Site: brandenburg
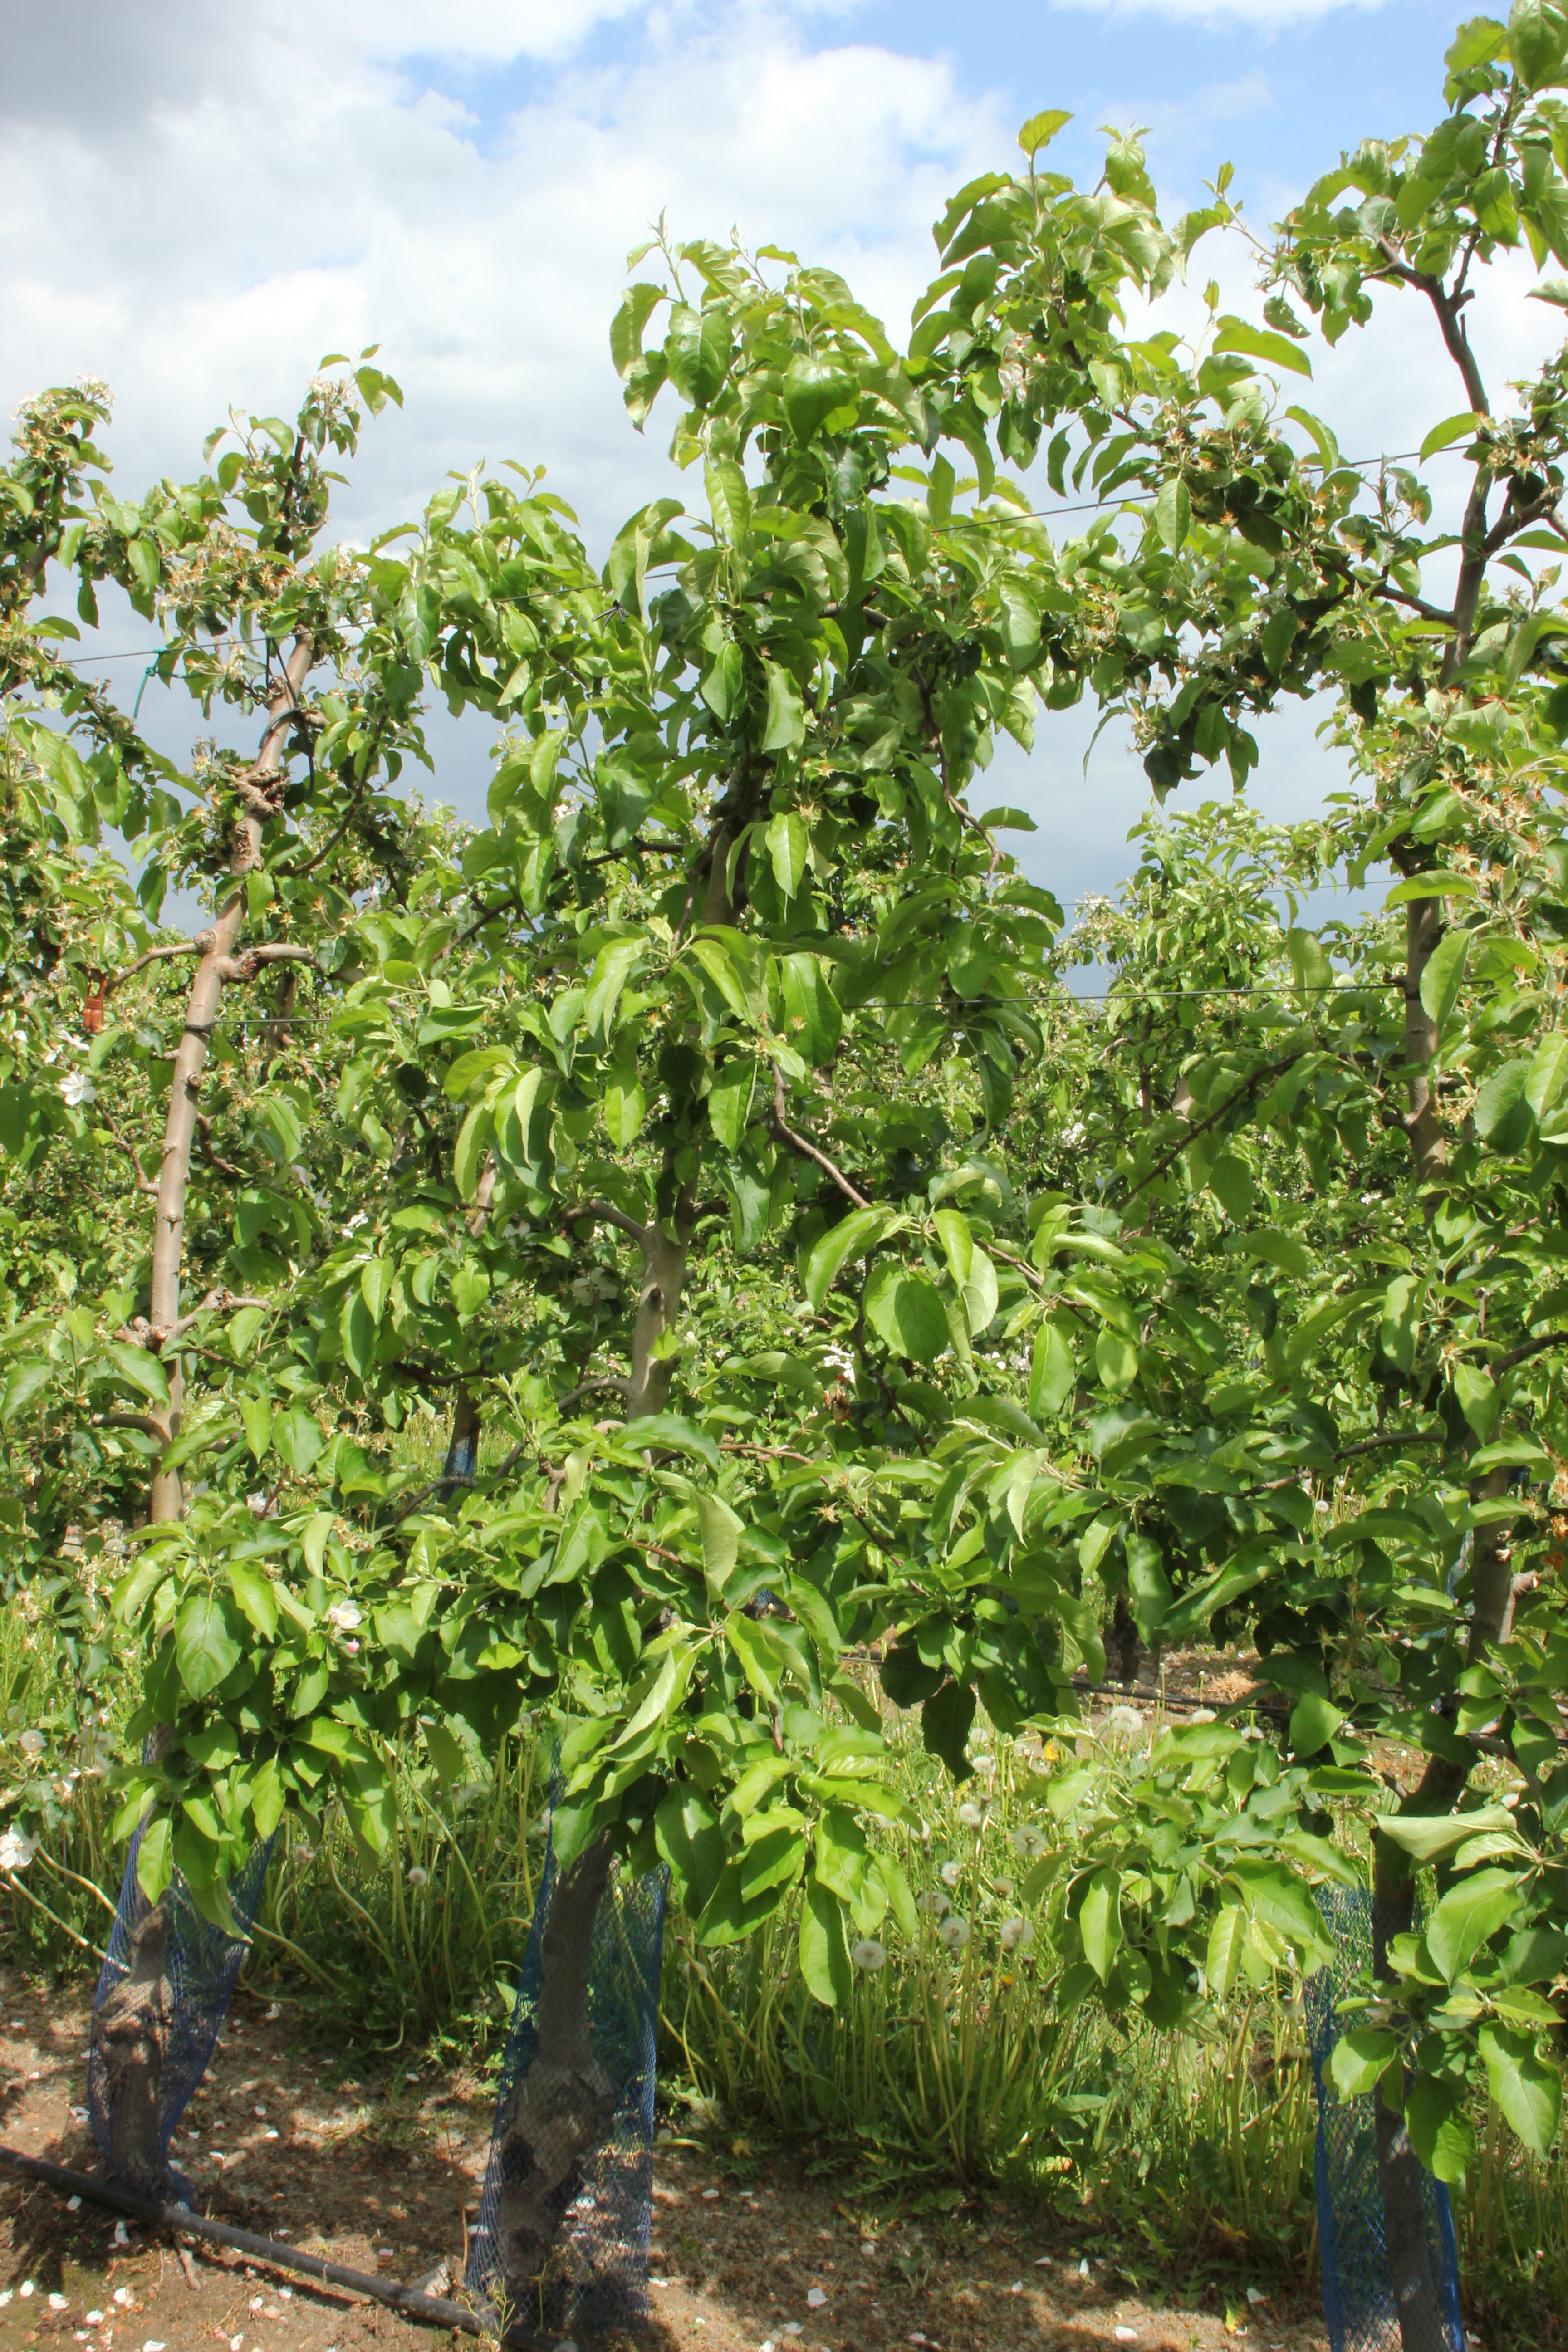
Growth stage (BBCH 67): Flowering